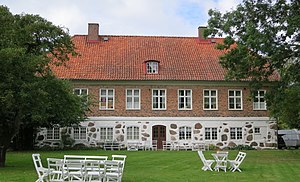
Bjuvs kommun
Bjuv er en kommune i det svenske län Skåne län. Kommunen omfatter 116,44 km² og har 13.810 indbyggere. Hovedbyen i kommunen er Bjuv.